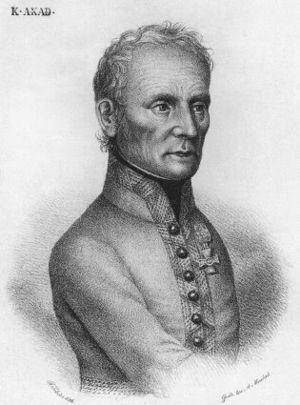
Franz von Werneck, né le 13 octobre 1748 à Stuttgart dans le duché de Wurtemberg et mort le 17 janvier 1806 à Hradec Králové, dans l'actuelle République tchèque, est un militaire autrichien au service de la monarchie de Habsbourg et de l'Empire d'Autriche. Il participa successivement à la guerre austro-turque de 1788-1791, aux guerres de la Révolution française et aux guerres napoléoniennes. Sa carrière fut honorable jusqu'en 1797, date à laquelle il perdit une bataille et fut démis de ses fonctions. Rappelé à l'armée en 1805, il dut capituler la même année face aux Français avec la totalité de son corps. Sur le point d'être déféré en cour martiale, il mourut peu de temps avant son procès.
Karl, baron Mack von Leiberich, né le 25 août 1752 à Nennslingen, en Bavière, et mort le 22 décembre 1828 à Sankt Pölten, est un général autrichien qui a principalement commandé pendant les guerres napoléoniennes.